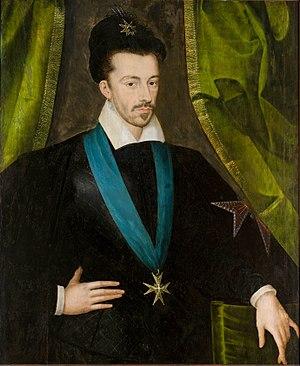
La Maison du roi est l'administration d'Ancien Régime puis de la Restauration qui regroupe et prend en charge le personnel domestique du roi. Elle assure le gîte de la personne royale, sa nourriture, sa sécurité, sa représentation et ses dévotions, au quotidien comme dans les situations exceptionnelles.